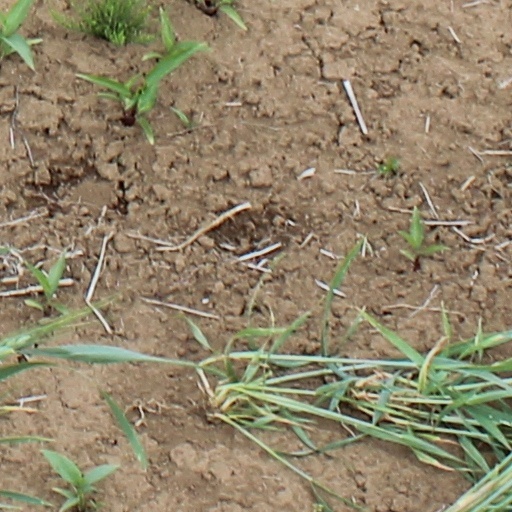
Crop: wheat